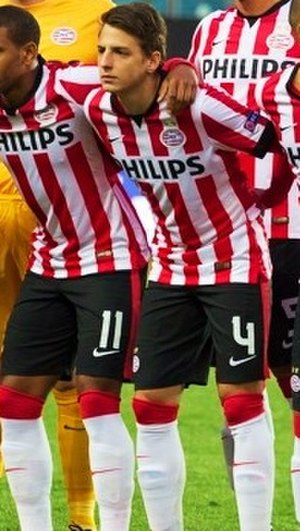
Santiago Arias
Santiago Arias Naranjo er en colombiansk fodboldspiller. Han spiller hos PSV Eindhoven i den hollandske Æresdivision.